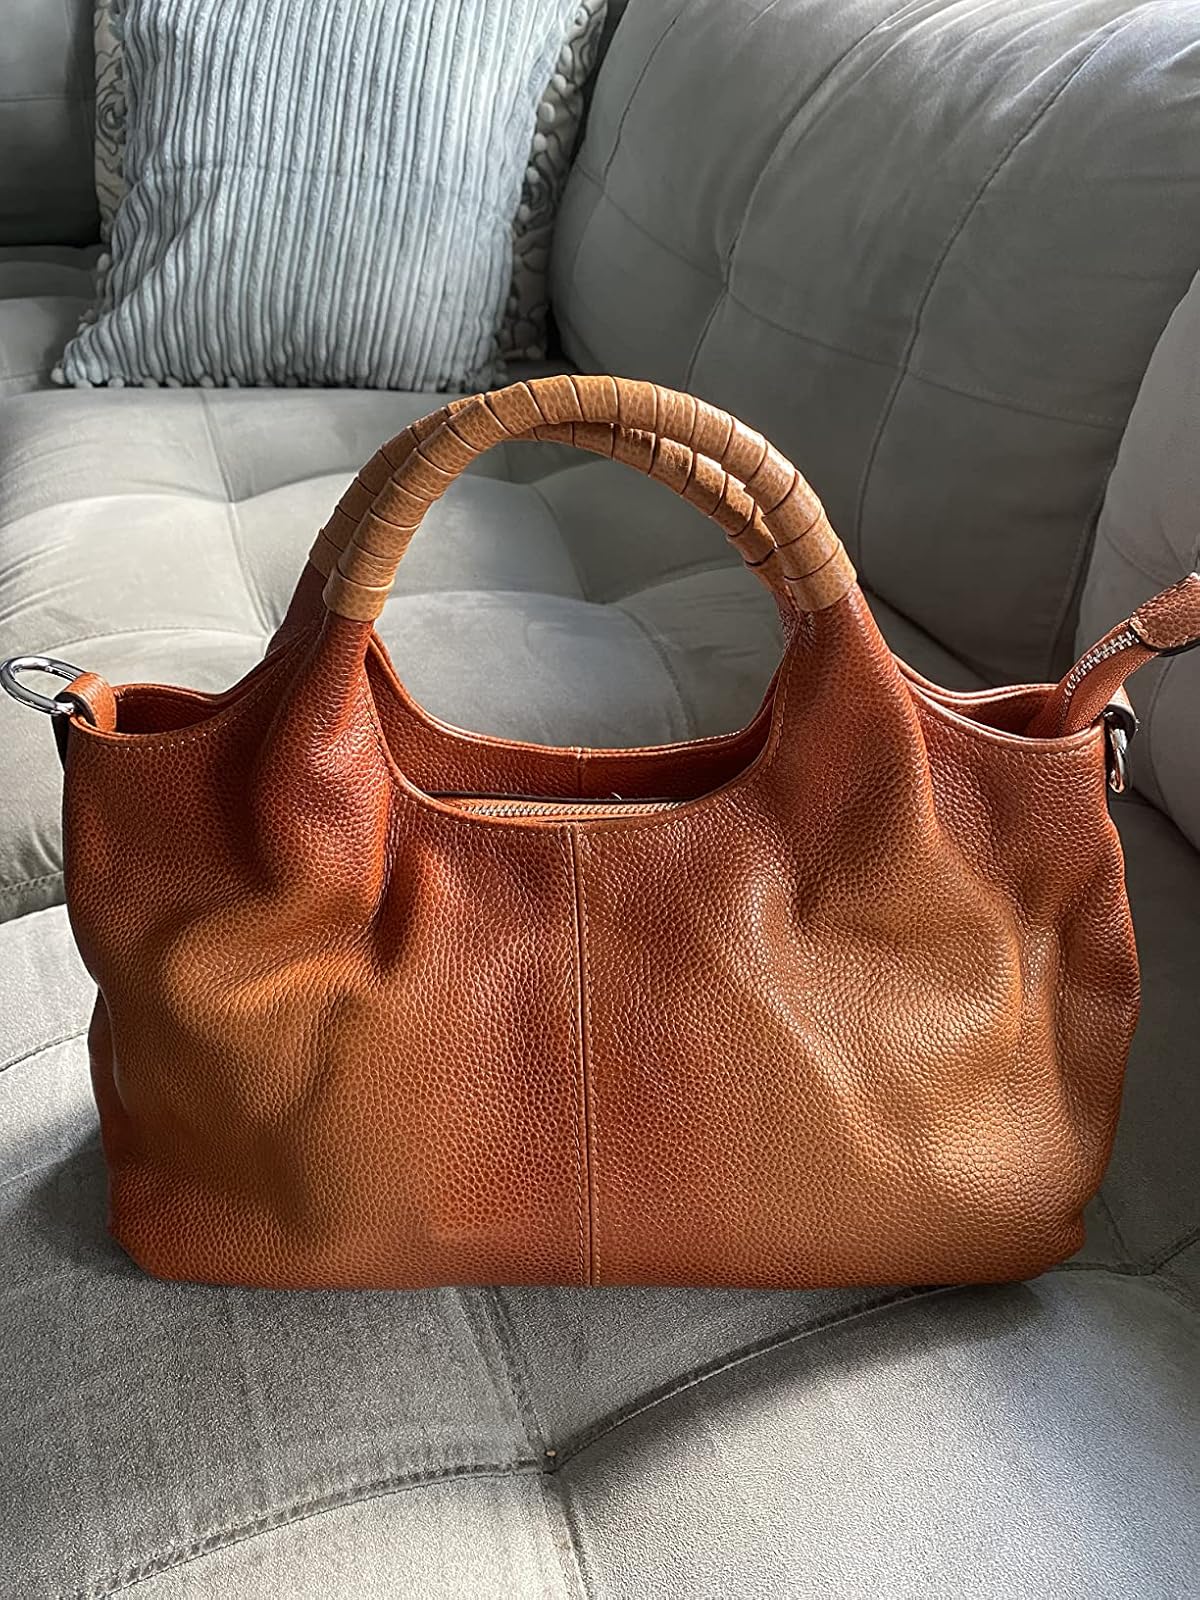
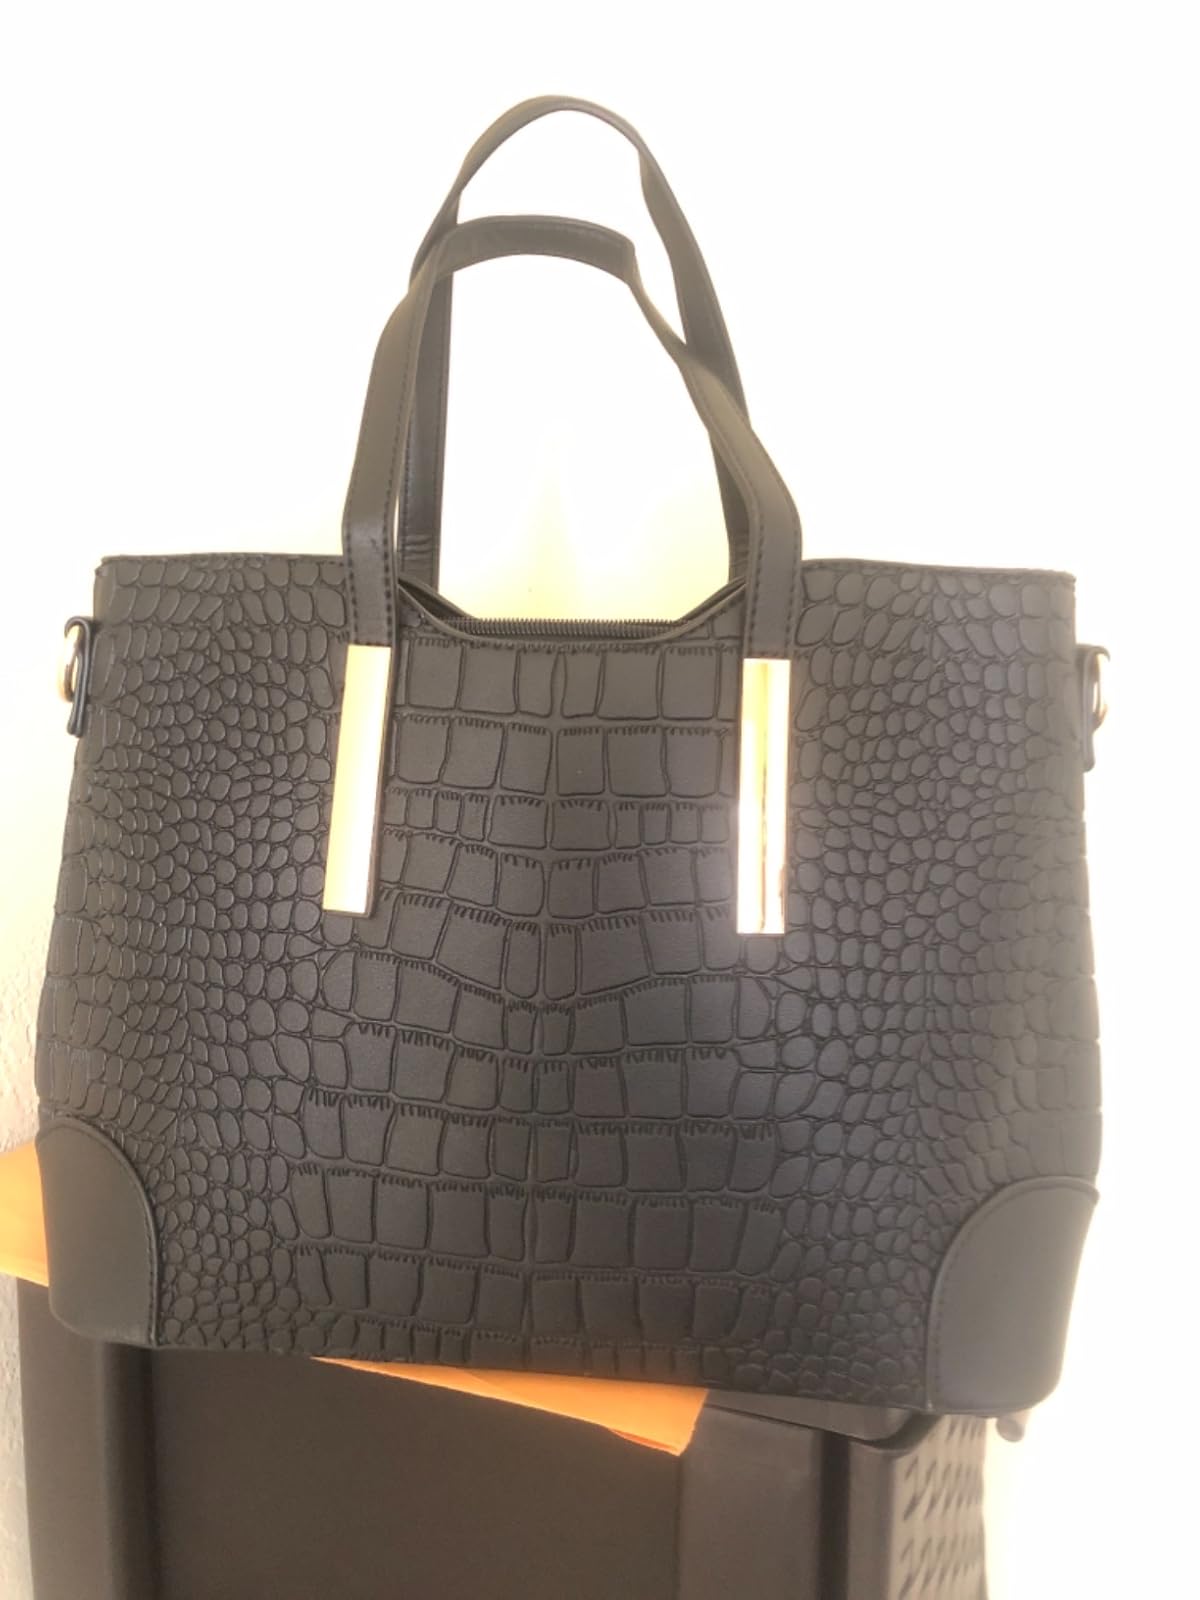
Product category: accessories_handbag
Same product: no